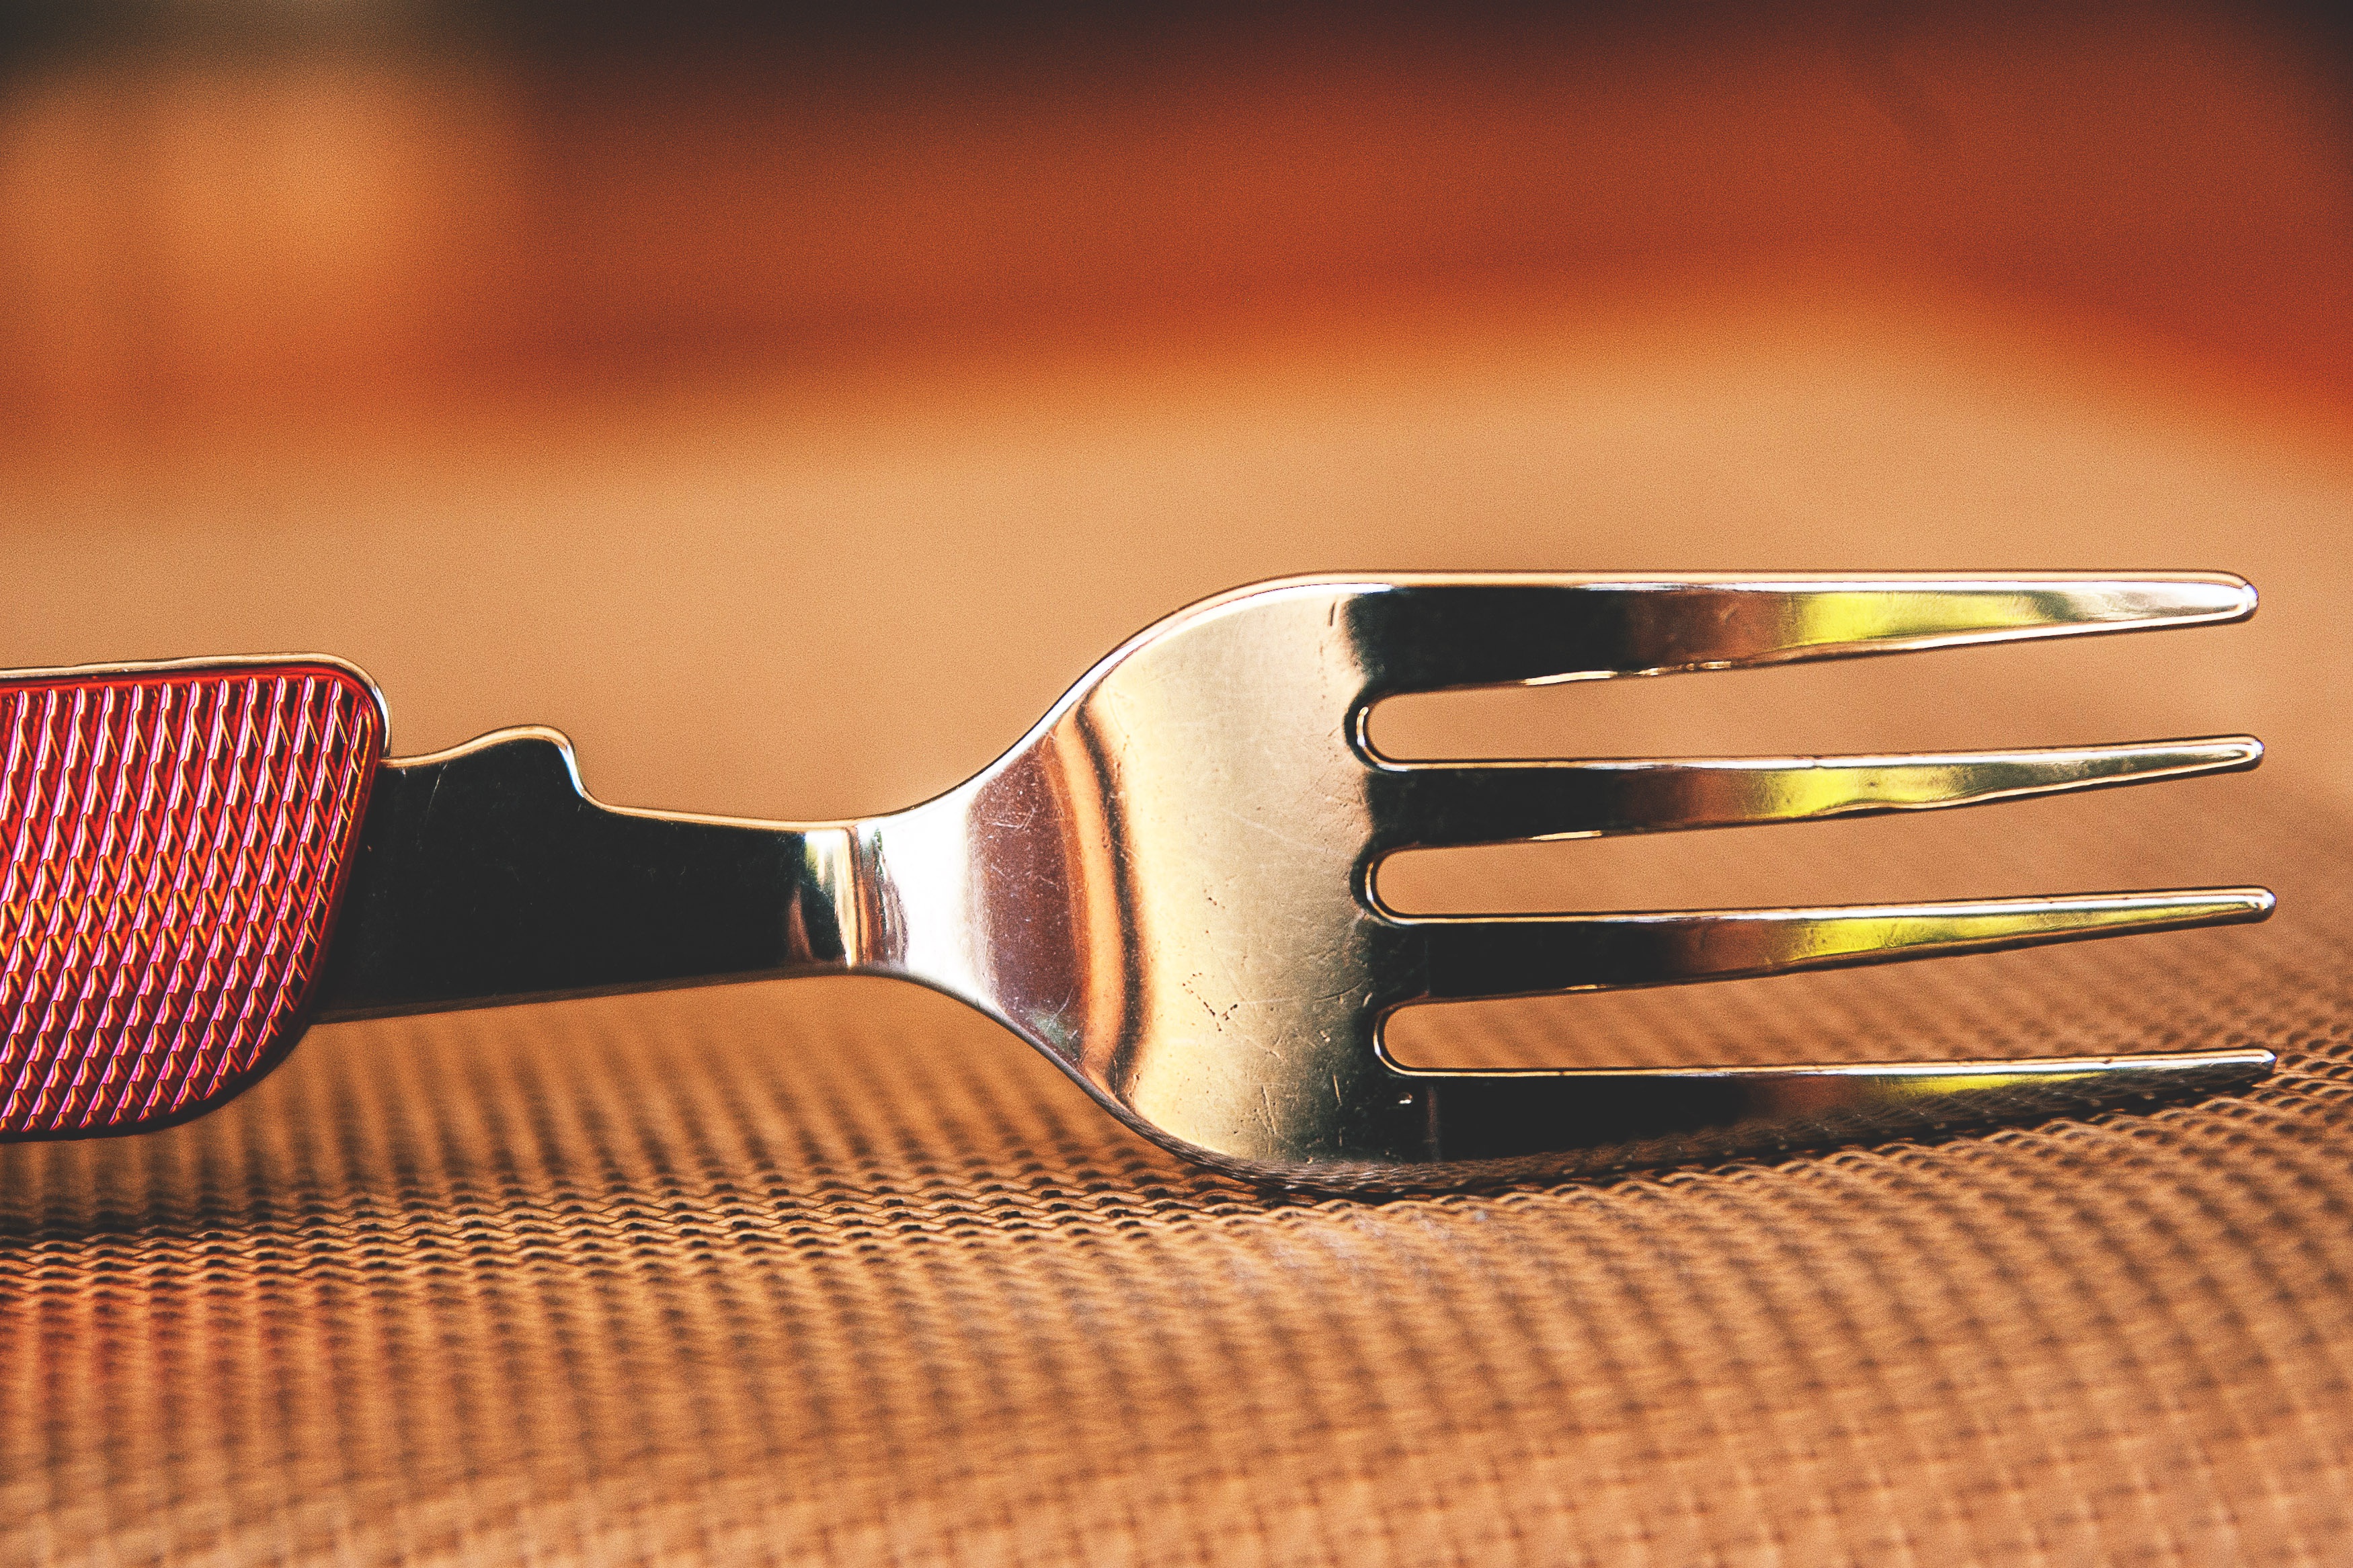
fork, cutlery, kitchen utensil, spatula, tool, tableware, wood, Household silver, metal